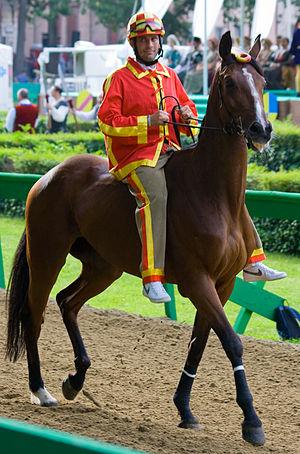
Le palio de Ferrare est une course de chevaux qui a lieu à Ferrare, sur la piazza Ariostea. Il oppose les huit contrades de la ville le dernier dimanche de mai. Officialisé en 1279, il est considéré comme le palio le plus ancien au monde. Les chevaux sont montés à cru.